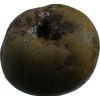
Label: images